Horsted Keynes railway station

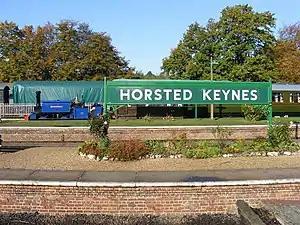
The station sign and "Sharpthorn"

Horsted Keynes railway station is a preserved railway station on the Bluebell Railway in Sussex. The station has been used as a shooting location in several film and TV productions.